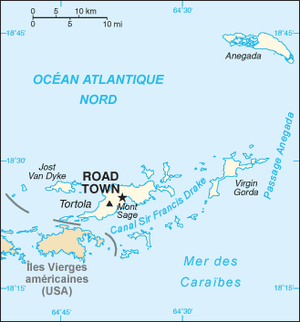
Les îles Vierges britanniques sont un archipel des Antilles et un territoire d'outre-mer du Royaume-Uni. Les îles Vierges britanniques sont un paradis fiscal.